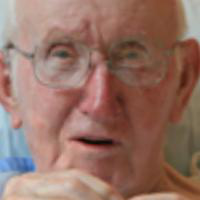
Age group: age 80 +